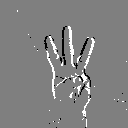
ASL letter: w